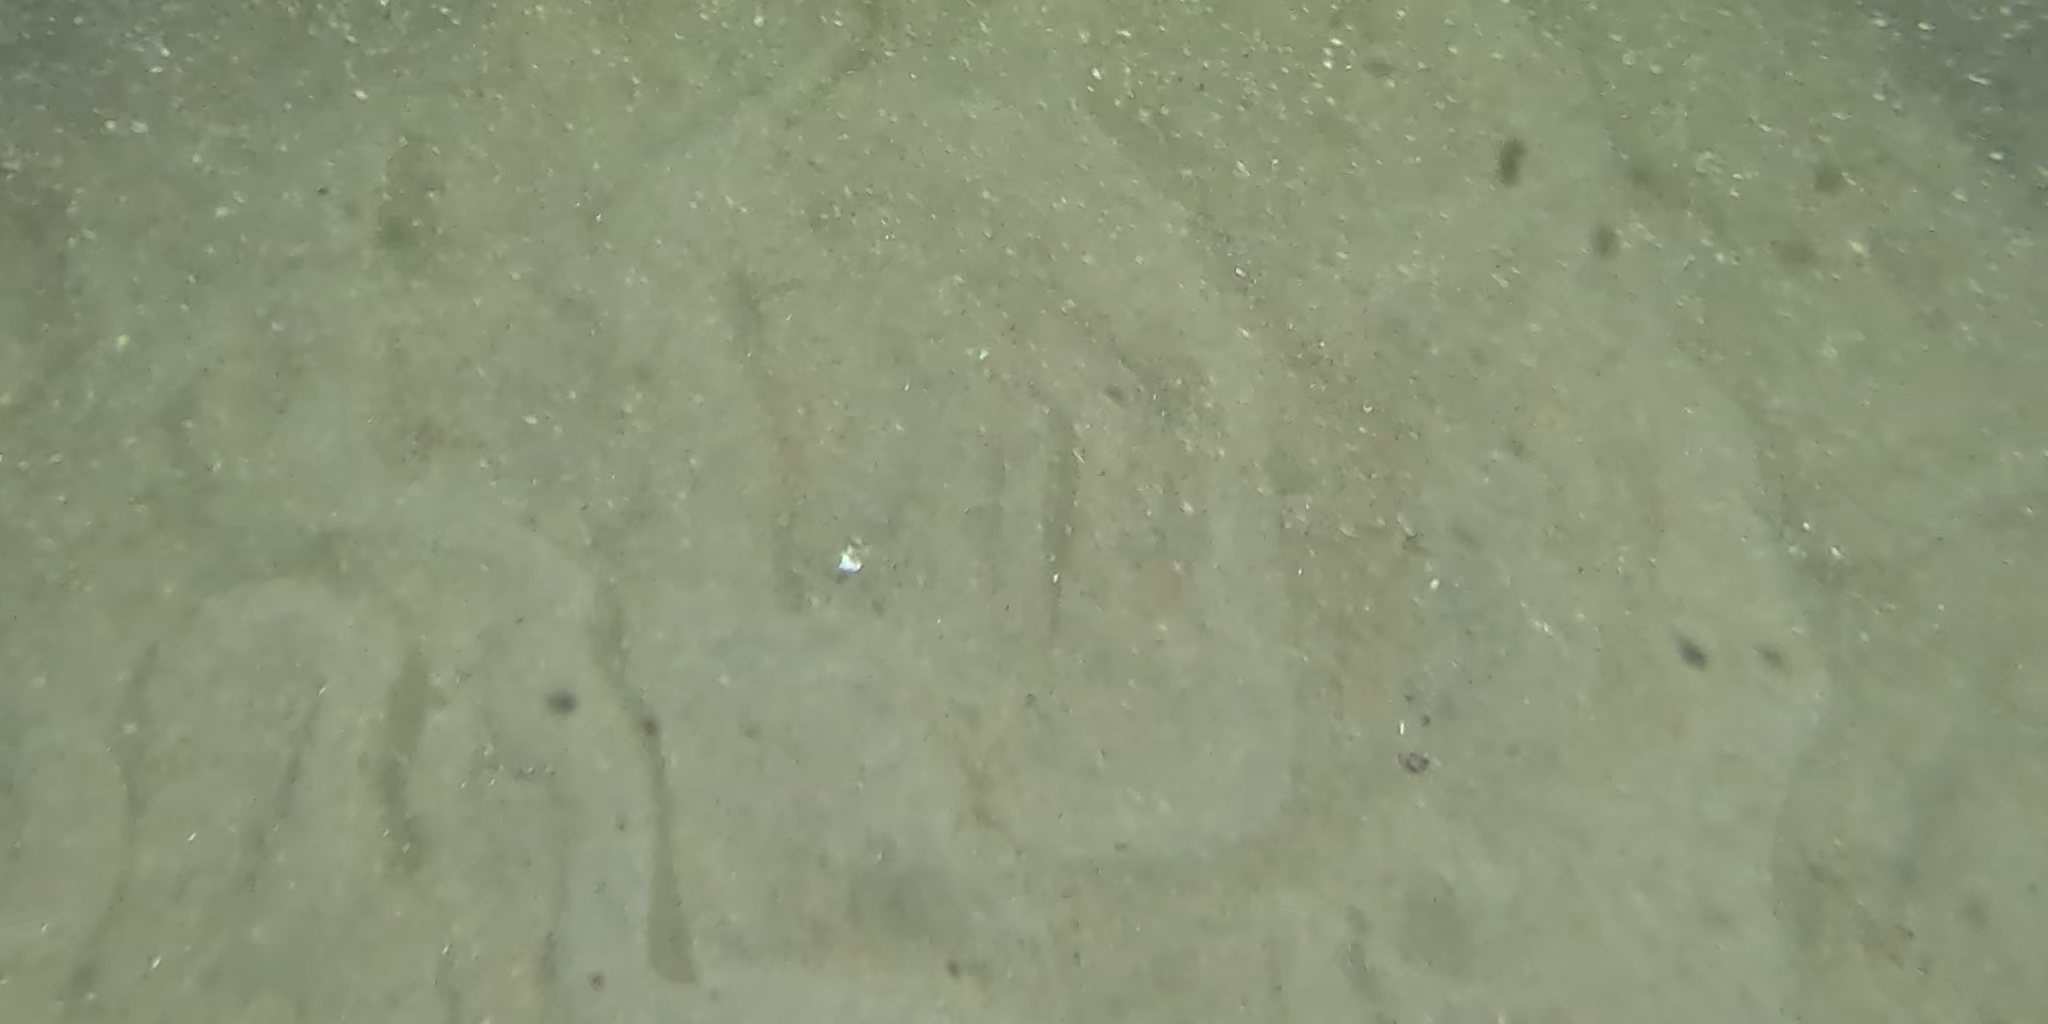
Seabed habitat: sand